Zuglio

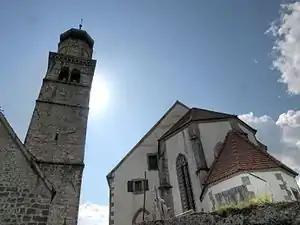
The Church S. Pietro in Carnia

In 1967 the diocese was nominally restored as Latin Catholic Titular bishopric of Zuglio (Italian) alias Iulium Carnicum.